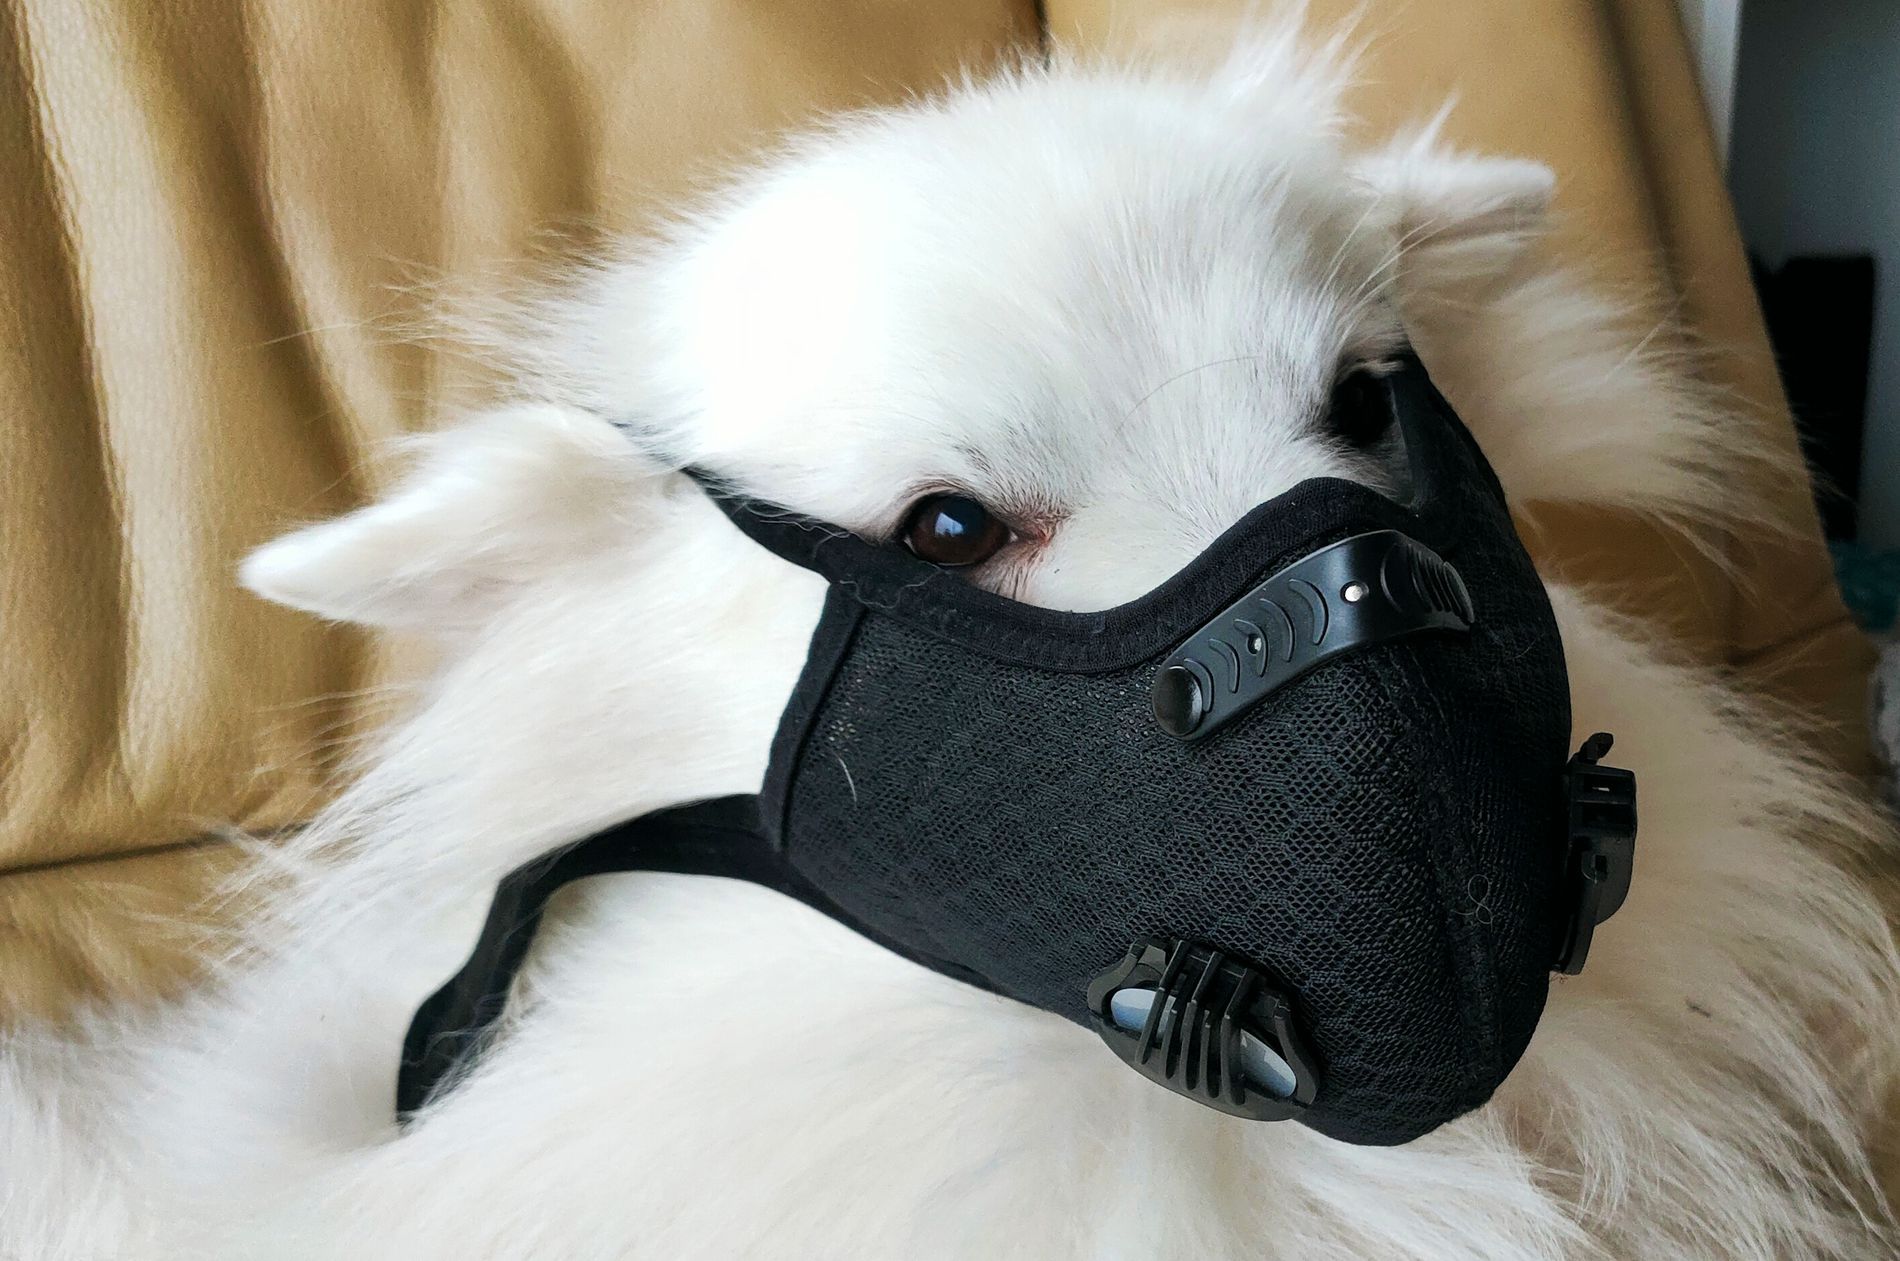
A white dog
The shot depicts a dog with thick white fur, wearing a black mask wrapped around its head, sitting on a chair with a blurred background.
This is a close up shot, focusing on the dog and the mask it is wearing. Its colors are clear highlighting the beautiful white color of the dog in a cute atmosphere, and the lighting is bright suggesting it was taken during daytime.
Labels: Animal, Canine, Mammal, Pet, Dog, Eskimo Dog, Cushion, Home Decor, Accessories, Goggles, Puppy, Mask, Chair, Blurred Background